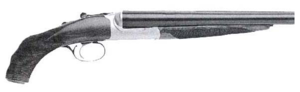
La lupara est un type d'arme à feu, consistant en un fusil de chasse à deux canons lisses juxtaposés qui ont été sciés pour en faciliter l'utilisation dans la végétation et pour être dissimulé sous un manteau en milieu urbain. C'est une des armes à feu les plus anciennes utilisées en Sicile.
Un fusil à canon scié est un type d'arme à feu, consistant en un fusil de chasse classique dont le canon a été artisanalement scié au plus court possible.